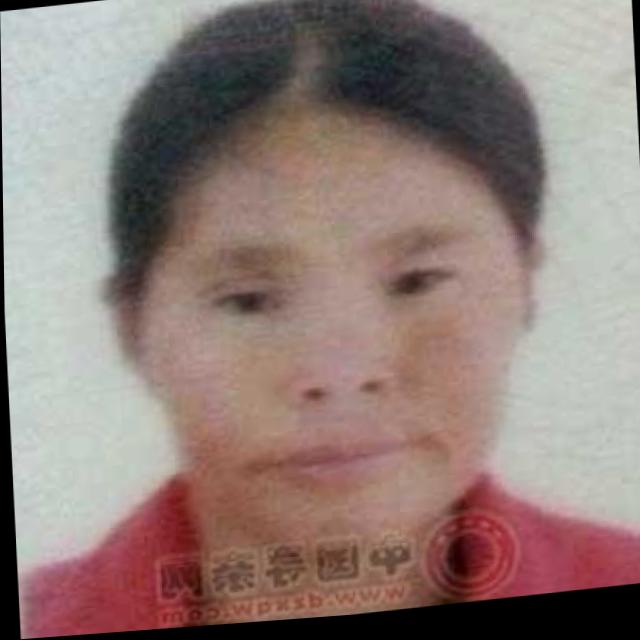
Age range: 21-44